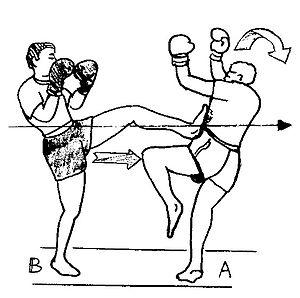
Le kick-boxing est une discipline sportive appartenant au groupe des boxes pieds-poings développée au début des années 1960 par les Américains, ou « kick-boxing américain » et parallèlement à la même époque par les Japonais, appelé « kick-boxing japonais » avec autorisation des coups de genou direct, coups de coude et projections de judo. Ce type de boxe, notamment de compétition, a été influencé par de nombreuses pratiques de combat extrême-orientales et également par les boxes occidentales, notamment la boxe anglaise et la boxe française. Pour cette dernière version, depuis les années 1990, la forme la plus médiatique est le tournoi des plus de 93 kg du K-1 World Grand Prix et le tournoi des moins de 70 kg, le K-1 World MAX. Cette pratique peut être assimilée à un art martial compte tenu de ses origines et de sa pratique très usitée dans le Monde des arts martiaux.
Un coup de pied direct est un coup de pied vers l’avant exécuté les hanches de face :
Un pressing, en combat, est un placement offensif continu vers l’avant qui a plusieurs fonctions : perturber, fatiguer, faire reculer, etc., l’opposant.
Nous présentons ici un recueil de termes techniques des boxes modernes dites « sportives » associés à leurs définitions. La définition du mot est la plupart du temps donnée dans le contexte dans lequel il est utilisé, ou le domaine auquel il se rapporte. Ce glossaire de la boxe n’aborde pas les mots des boxes ancestrales et celles dites « martiales ».